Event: Nepal Earthquake
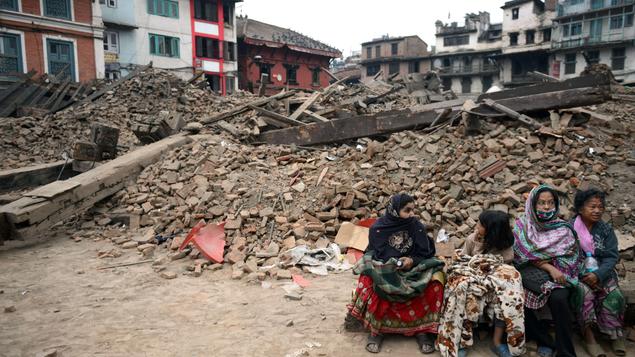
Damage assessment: damage